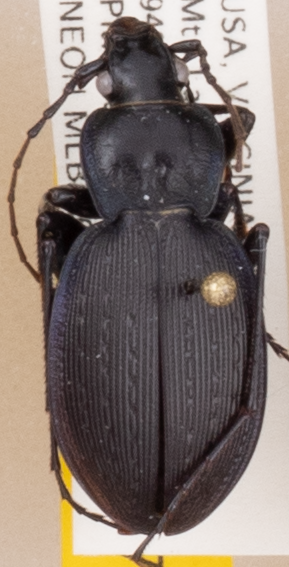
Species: Carabus goryi
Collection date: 2021-05-18
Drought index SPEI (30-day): -1.082
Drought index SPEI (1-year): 1.06
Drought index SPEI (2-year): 1.45